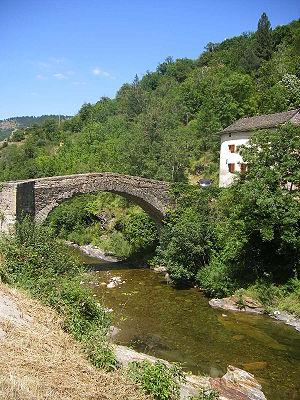
Liste des fleuves, rivières et autres cours d'eau qui parcourent en partie ou en totalité le département de la Lozère. La liste présente les cours d'eau, généralement de plus de 10 km de longueur sauf exceptions, par ordre alphabétique, par fleuves et bassin versant, par station hydrologique, puis par organisme gestionnaire ou organisme de bassin.
Le réseau hydrographique de la Lozère est l'ensemble des éléments naturels ou artificiels, drainant le territoire du département de la Lozère. Il regroupe ainsi des cours d'eau ou canaux situés entièrement ou partiellement dans la Lozère.
Le Tarnon est une rivière du sud de la France qui coule dans le département de la Lozère, en région Occitanie, et un affluent gauche du Tarn, donc un sous-affluent de la Garonne.